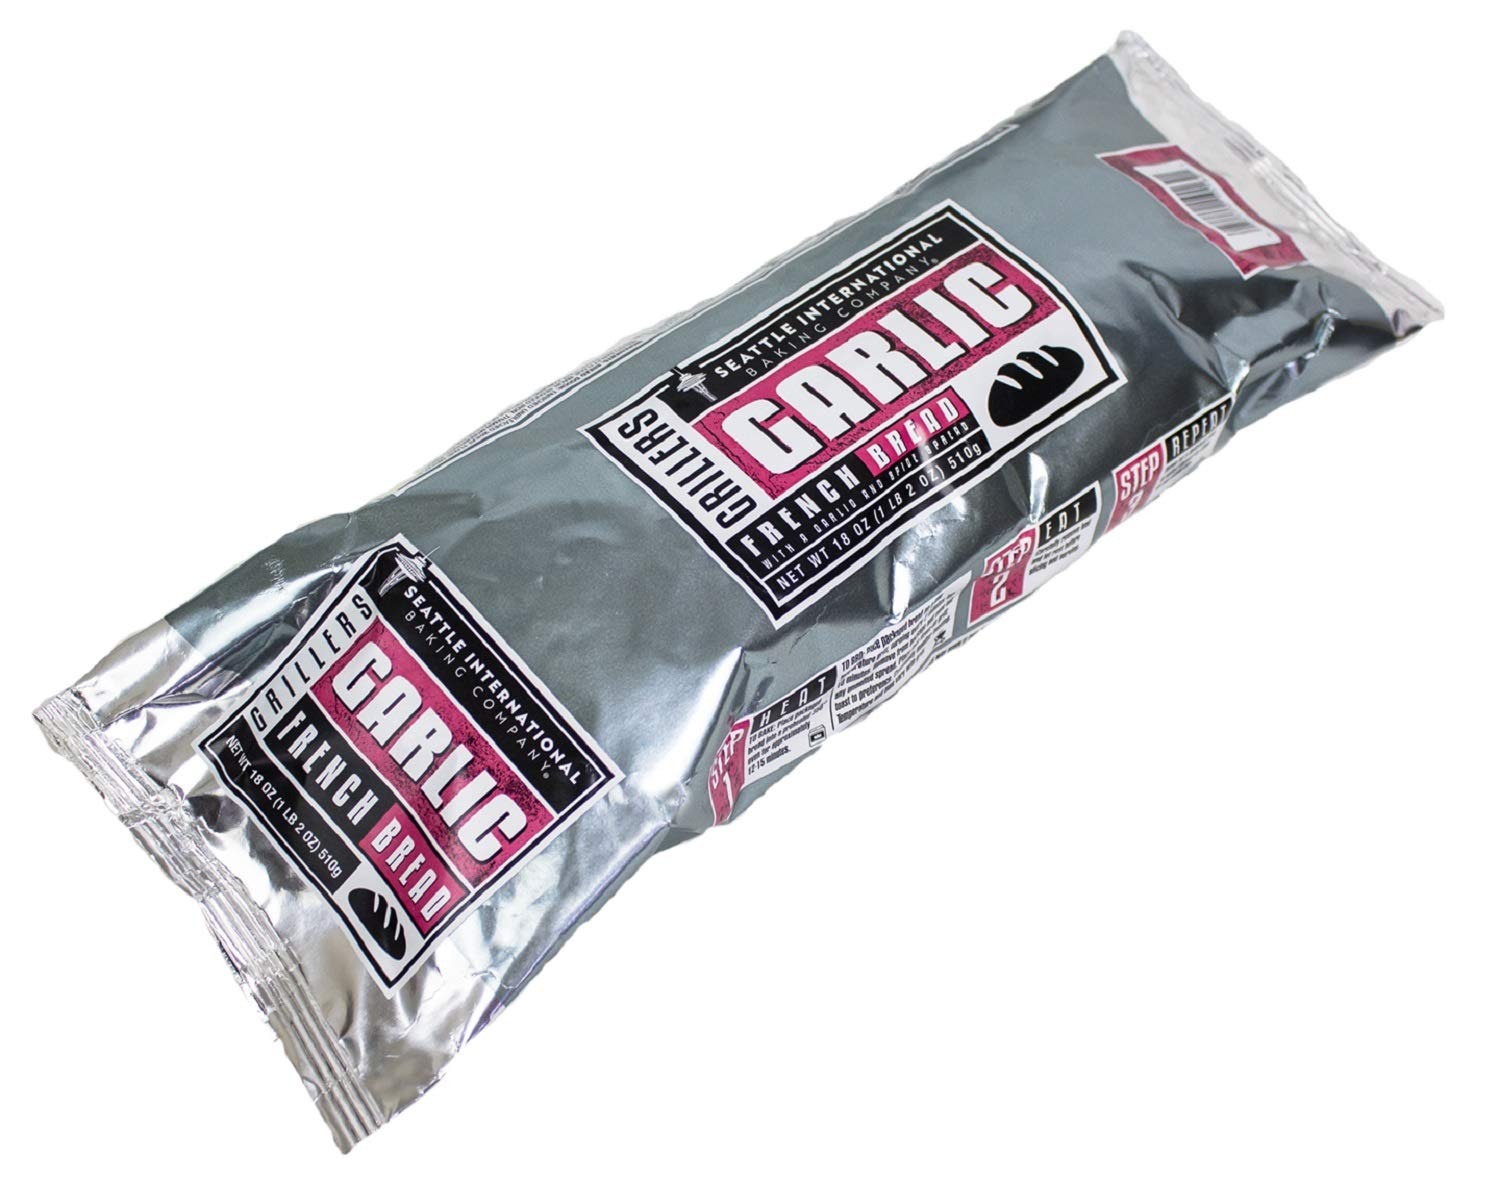
Item Name: Seattle Internat'l Garlic French Foil
Bullet Point 1: Bake or BBQ this amazingly tasty Cheese French Bread for the perfect side to your family dinner or get together. Grillers will take your BBQ to the next level!
Bullet Point 2: To heat on the BBQ, place packaged bread on a low to medium hot grill, turning often for 10 minutes, or upper rack for 15 minutes
Bullet Point 3: To heat in the oven, simply place the packaged bread into a preheated 300⁰ oven for 15 minutes and let cool 5 minutes
Bullet Point 4: Our Seattle International products include a variety of delicious baked goods. From sliced French and sourdough breads to soft breadsticks to our Grillers line designed to Heat, Eat & Repeat, we have a product to make mealtime more convenient
Bullet Point 5: We know meal planning can be challenging so we are here to offer simple and tasty solutions to enjoy
Bullet Point 6: Franz is the largest independently owned bakery in the United States, producing millions of bread loaves, buns and cookies each year.
Bullet Point 7: Local
Value: 18.0
Unit: Ounce

Price: 3.98